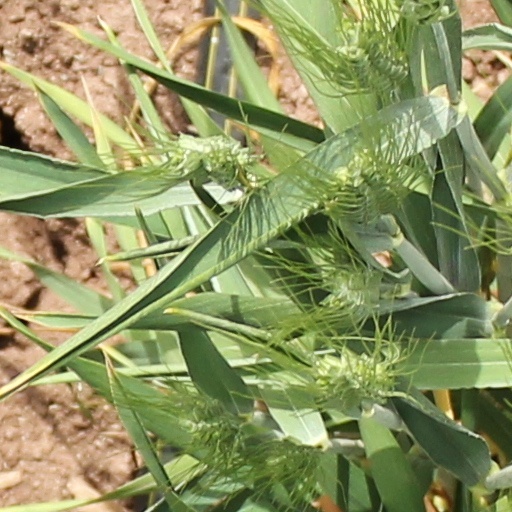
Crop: wheat